Eastbourne (UK Parliament constituency)

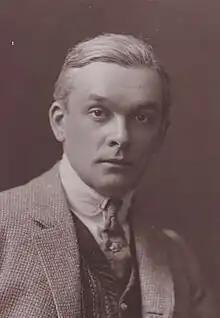
Gwynne

Another General Election was required to take place before the end of 1915. The political parties had been making preparations for an election to take place and by July 1914, the following candidates had been selected;